Gaetano Brunetti

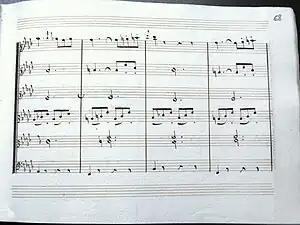
Score of Brunetti's oboe sextet no. 1 of 1796 (Spanish copy 1800, Biblioteca Palatina, Parma). Like many of his compositions, Brunetti's six late oboe sextets were written for the private entertainment of King Charles IV of Spain and were not eligible for publication during his lifetime.

Gaetano (or Cayetano) Brunetti (1744 in Fano, Italy – 16 December 1798, Colmenar de Oreja, Madrid, Spain) was an Italian-born composer who was active in Spain during the reigns of kings Charles III and Charles IV. As well as being musically influential at court, Brunetti was a key contributor to the modernization of Spanish musical culture in the late 18th century.